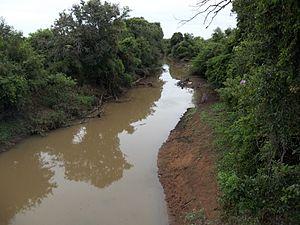
Pains est un quartier de la ville brésilienne de Santa Maria, Rio Grande do Sul. Le quartier est situé dans district de Pains.